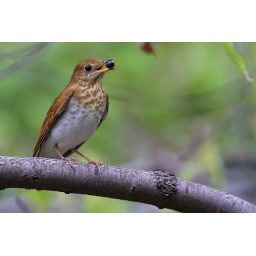
Veery &lt;i&gt;(Catharus fuscescens)&lt;/i&gt; eating a black cherry near the Oven in Central Park, NYC